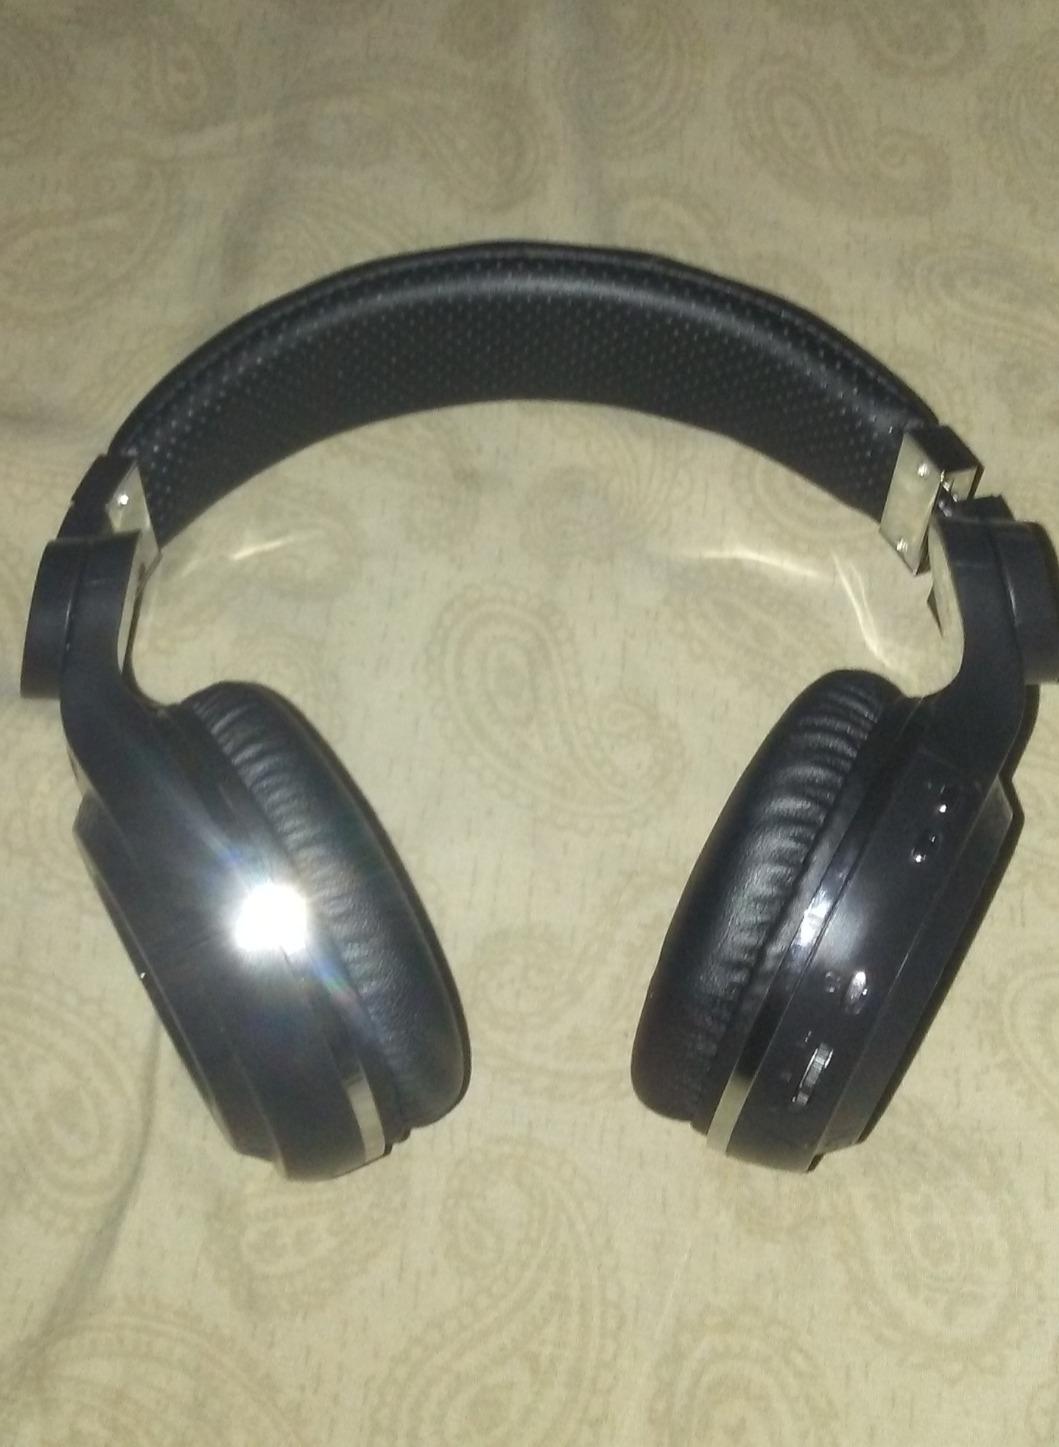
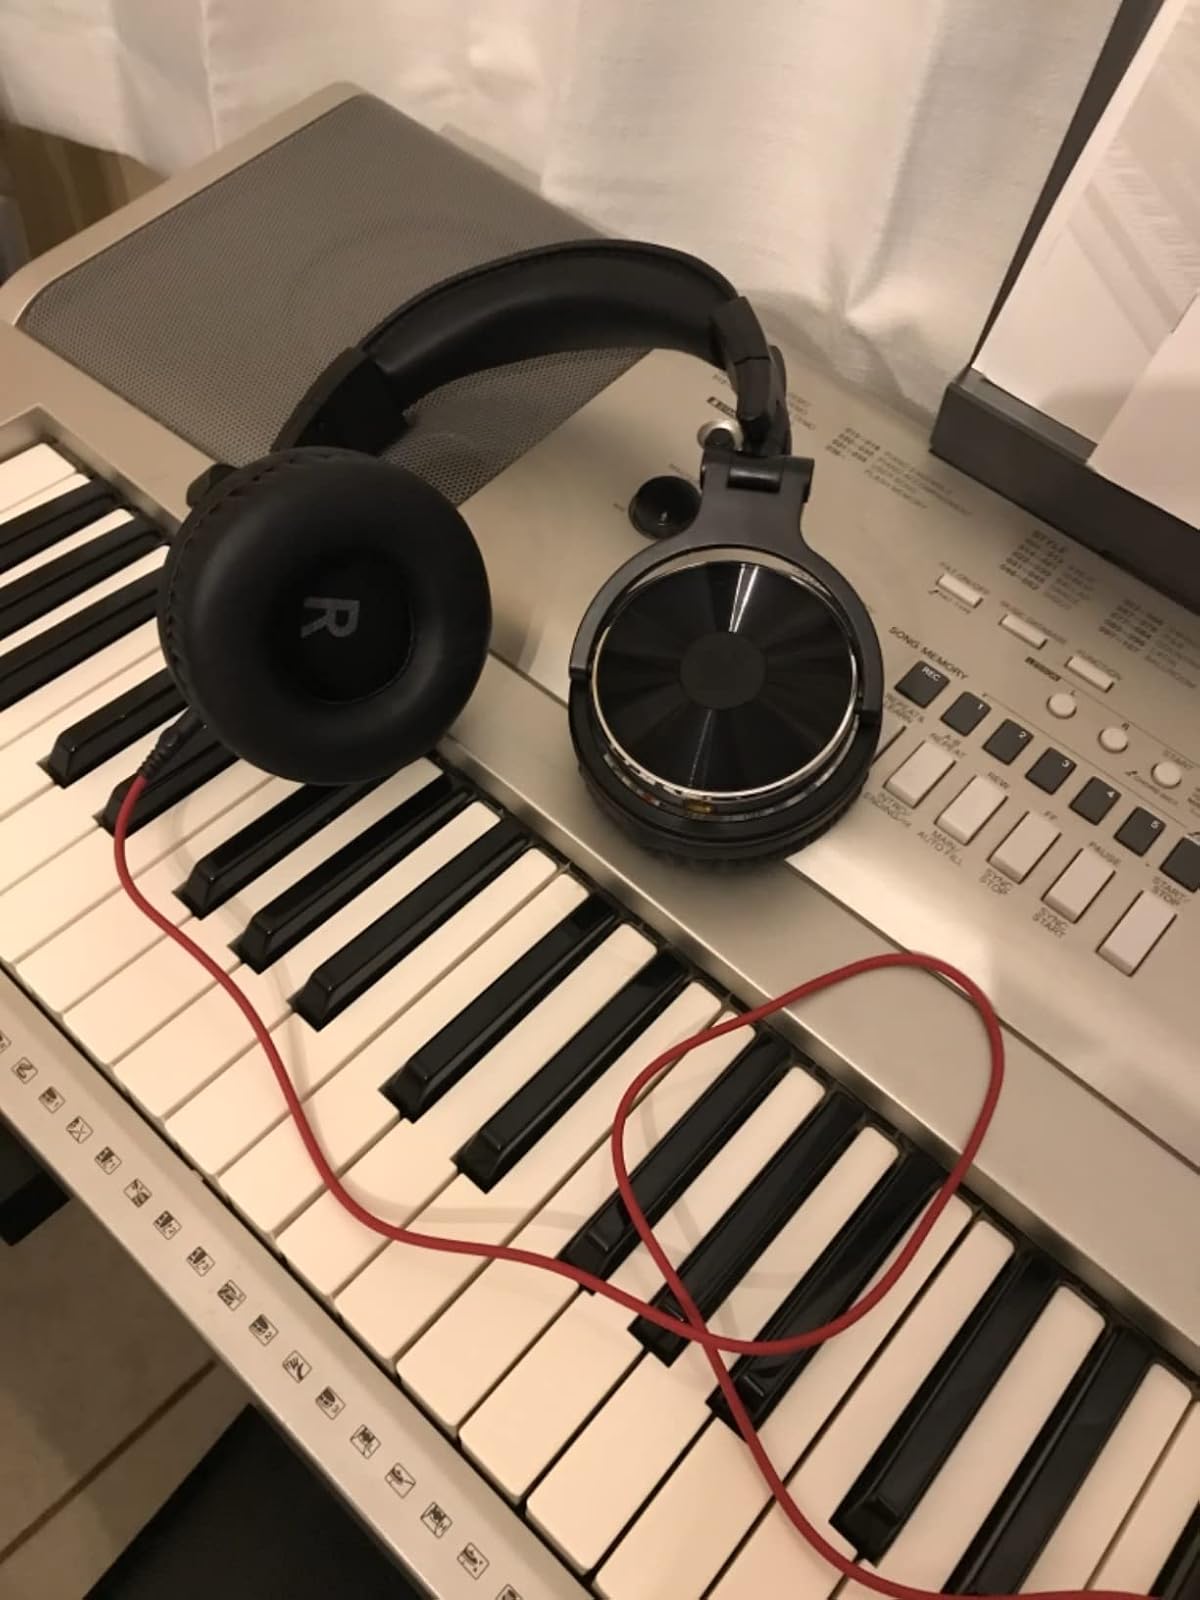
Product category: headphones
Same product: no